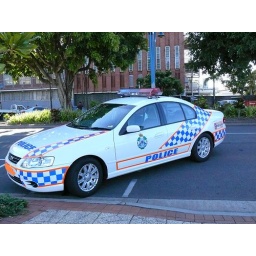
It's just black and white the police car in Japan. Quite different!!